Siegfried Heinrich Aronhold

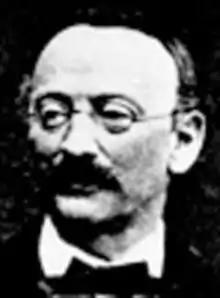
Siegfried Heinrich Aronhold

Siegfried Heinrich Aronhold (16 July 1819 – 13 March 1884) was a German mathematician who worked on invariant theory and introduced the symbolic method. He was born in Angerburg, East Prussia, and died, aged 64, in Berlin, Germany.